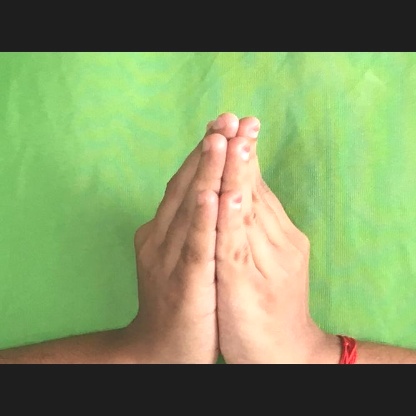
Mudra: Anjali